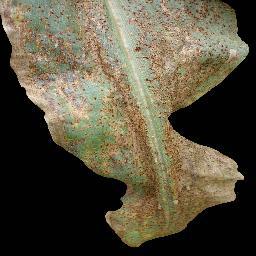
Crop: corn
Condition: (maize)_common_rust